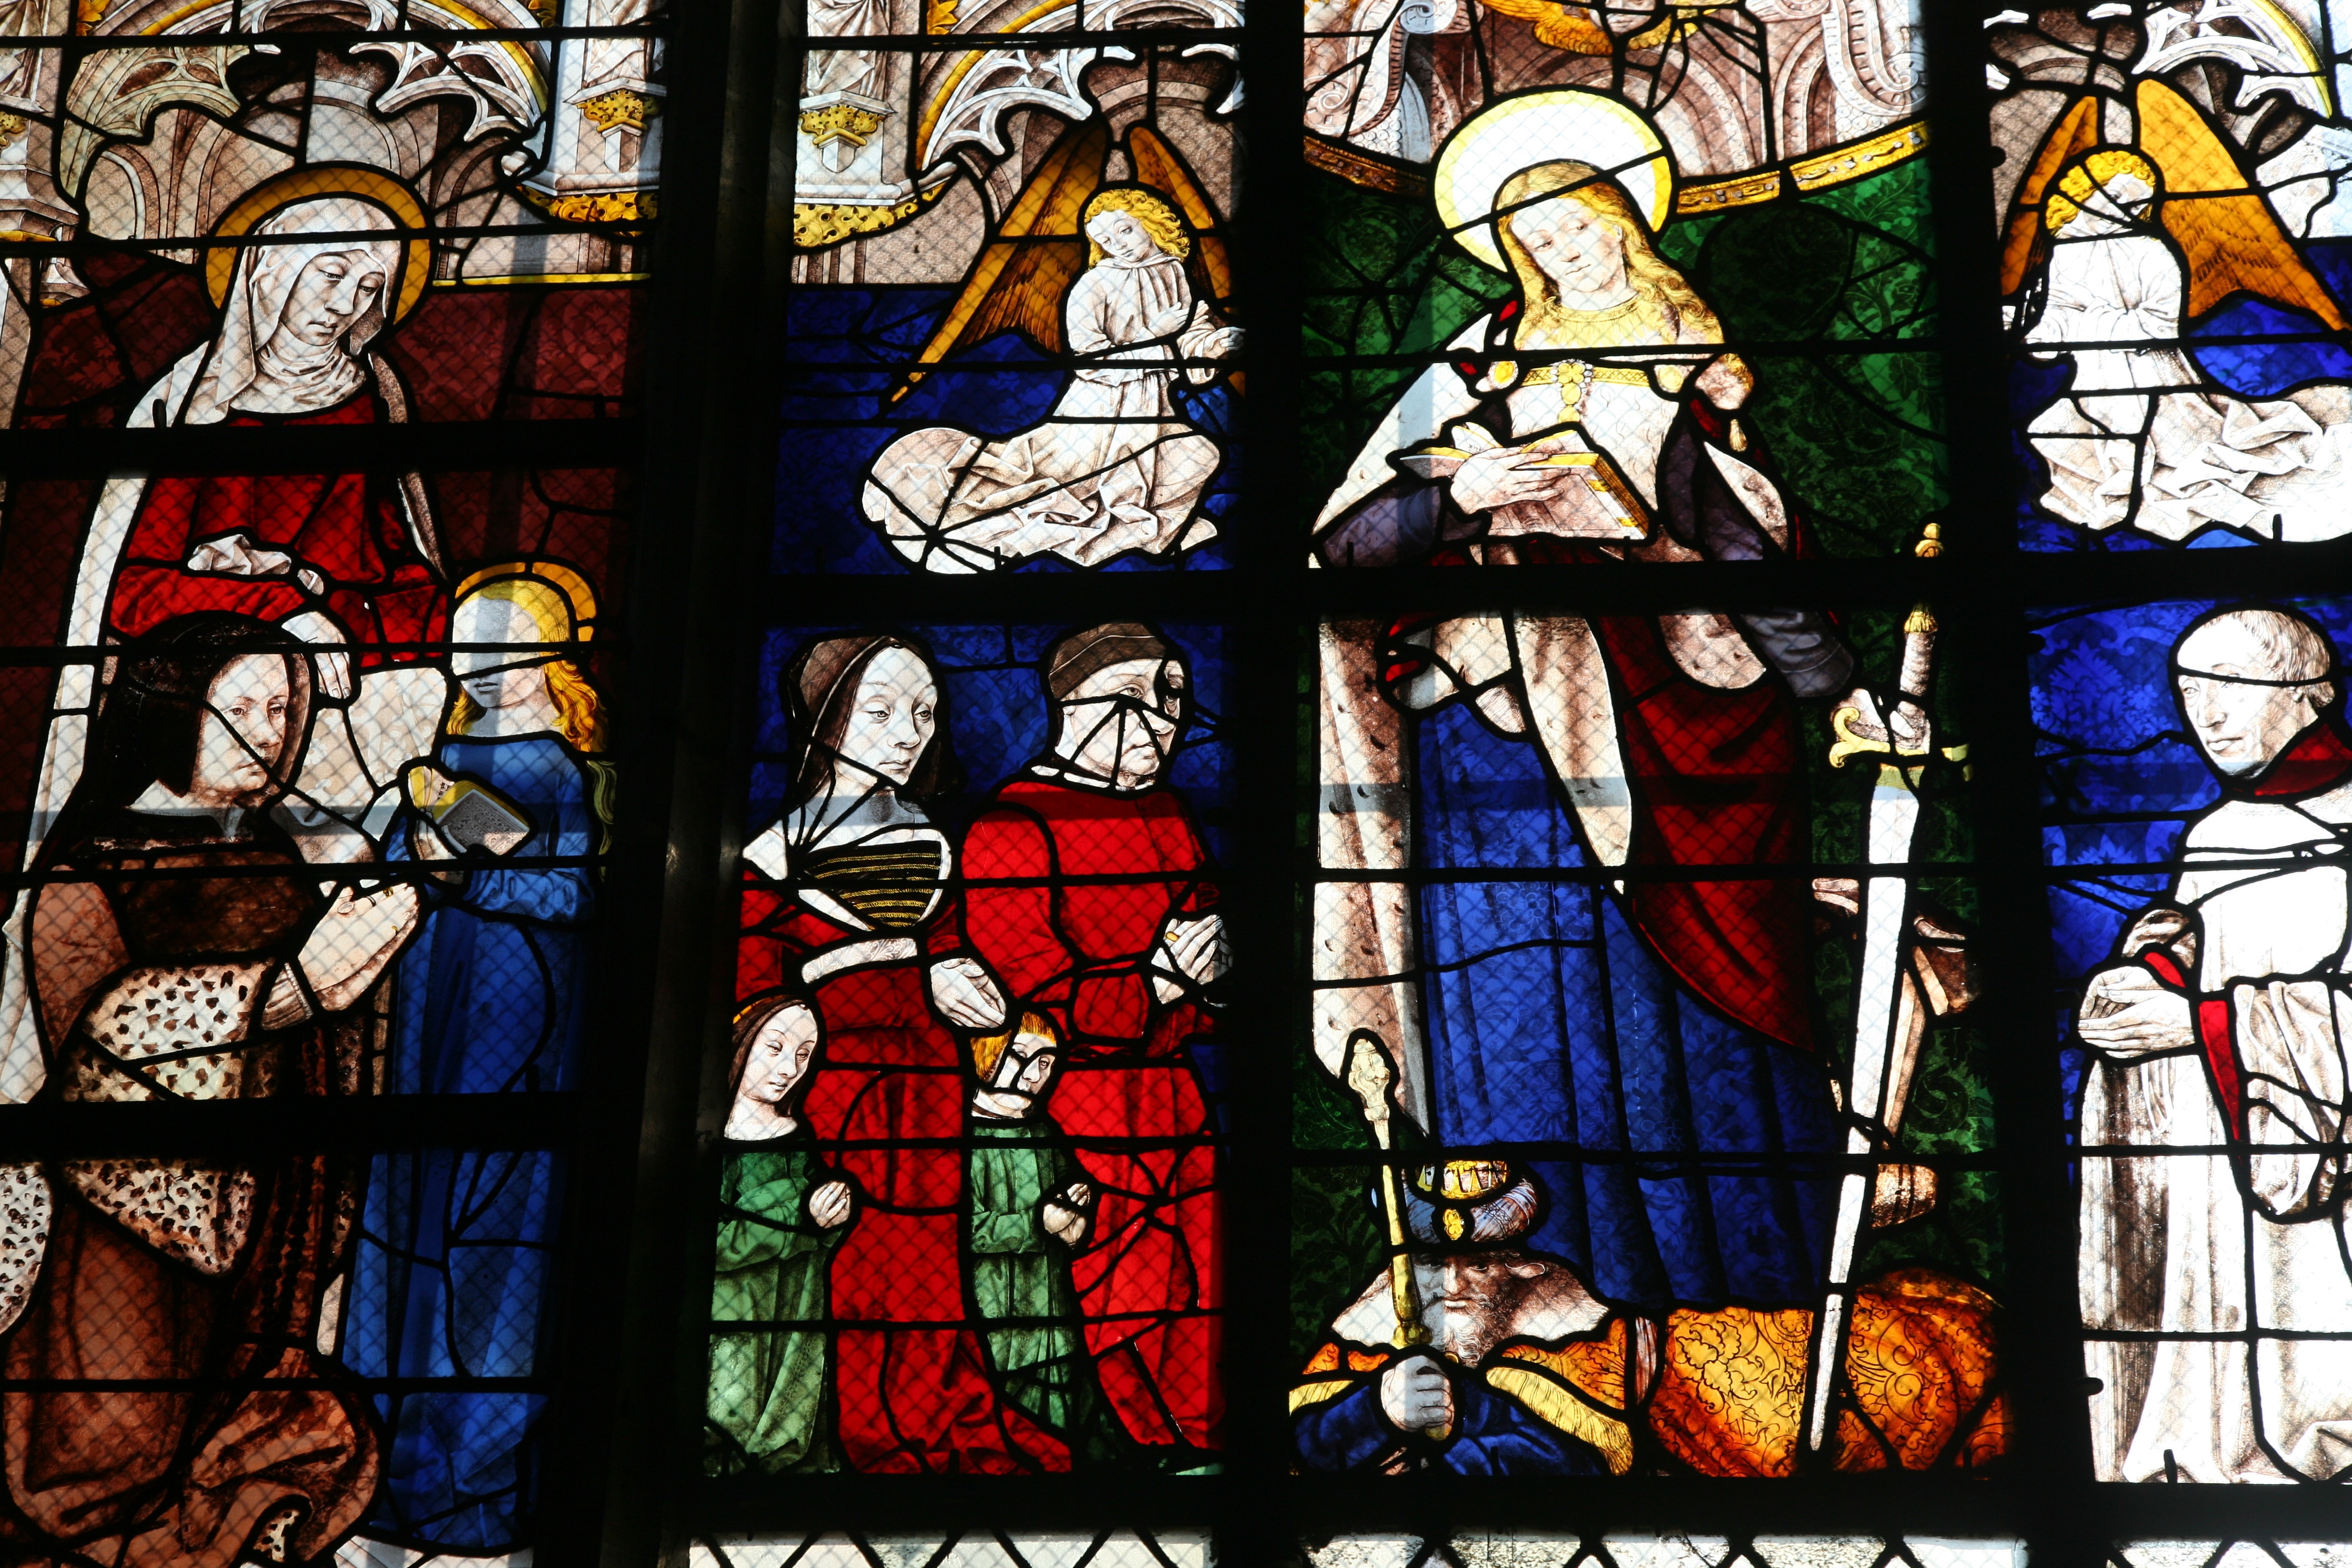
architecture, window, glass, building, church, cathedral, material, stained glass, auvergne, allier, eglise, catedral, cathedrale, stainedglass, dom, vitrail, basilique, kathedraal, cattedrale, katedra, moulins, moulinssurallier, ardeaglais, glasmalerei, vidrieras, saintecatherine, vetrate